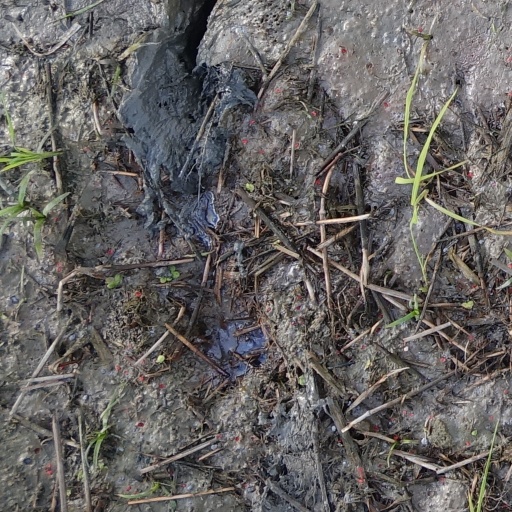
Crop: rice